John F. Street

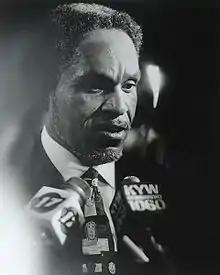
Street in 1999

John Franklin Street (born October 15, 1943) is an American politician and lawyer who served as the 97th Mayor of the City of Philadelphia. He was first elected to a term beginning on January 3, 2000, and was re-elected to a second term beginning in 2004. He is a Democrat and became mayor after having served 19 years in the Philadelphia City Council, including seven years as its president, before resigning as required under the Philadelphia City Charter in order to run for mayor. He followed Ed Rendell as mayor, assuming the post on January 3, 2000. Street was Philadelphia's second black mayor.